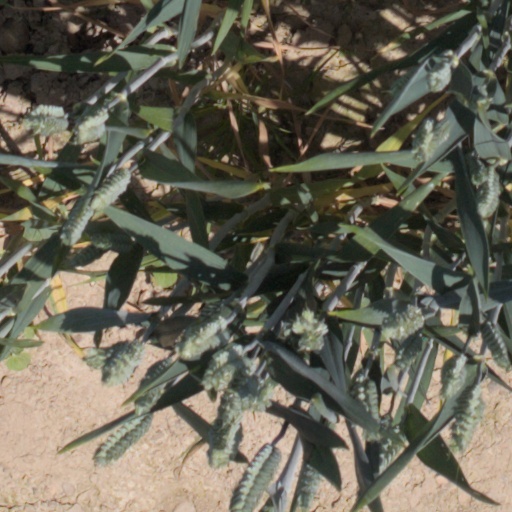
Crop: wheat